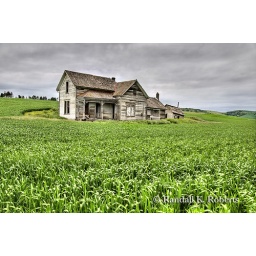
A decaying Victorian house sits surrounded by a field of wheat in the Palouse Country of Eastern Washington.